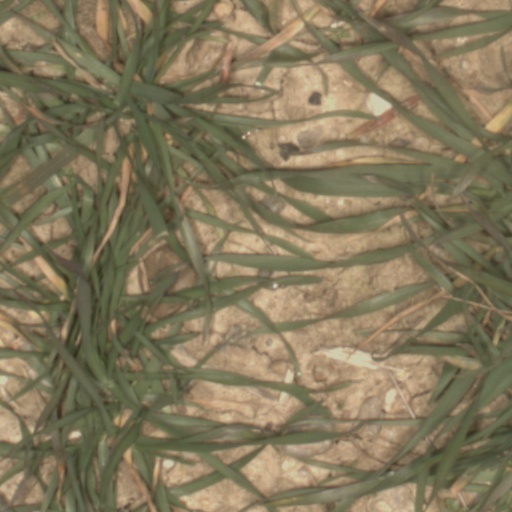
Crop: wheat